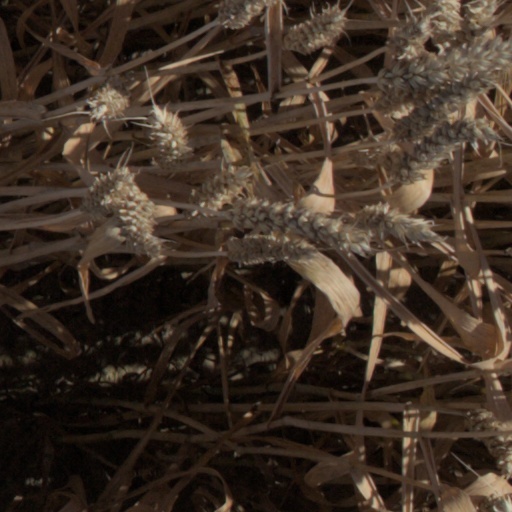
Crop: wheat